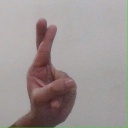
अक्षर: र